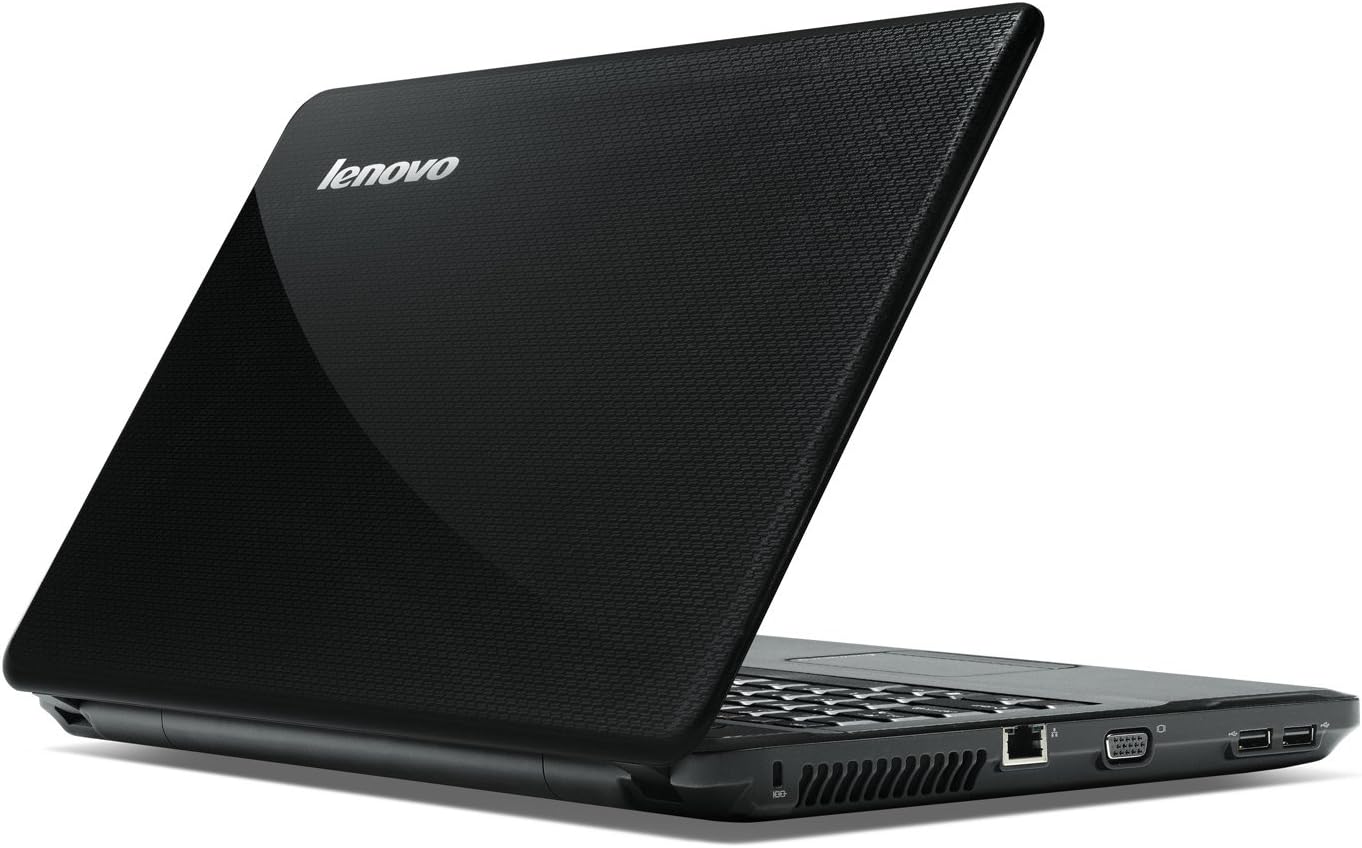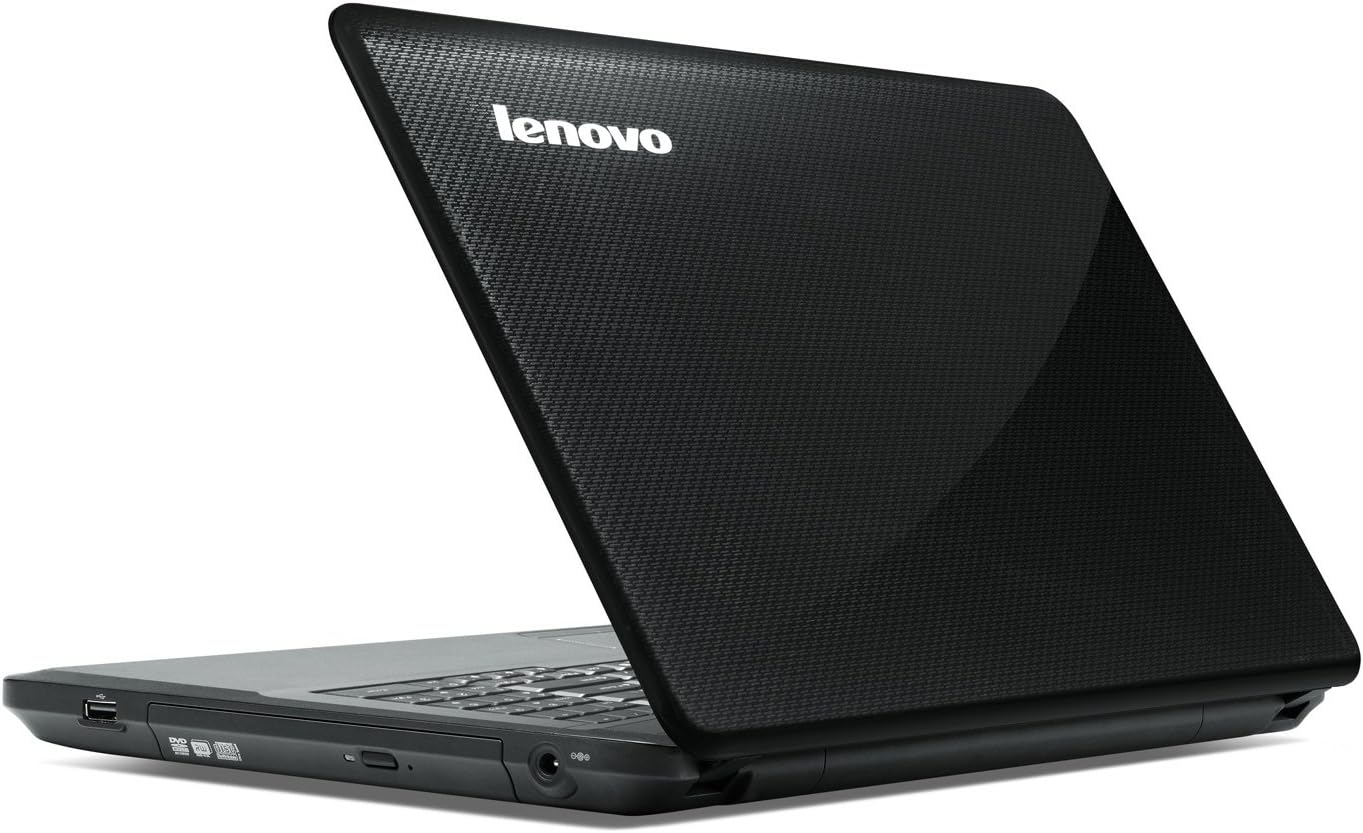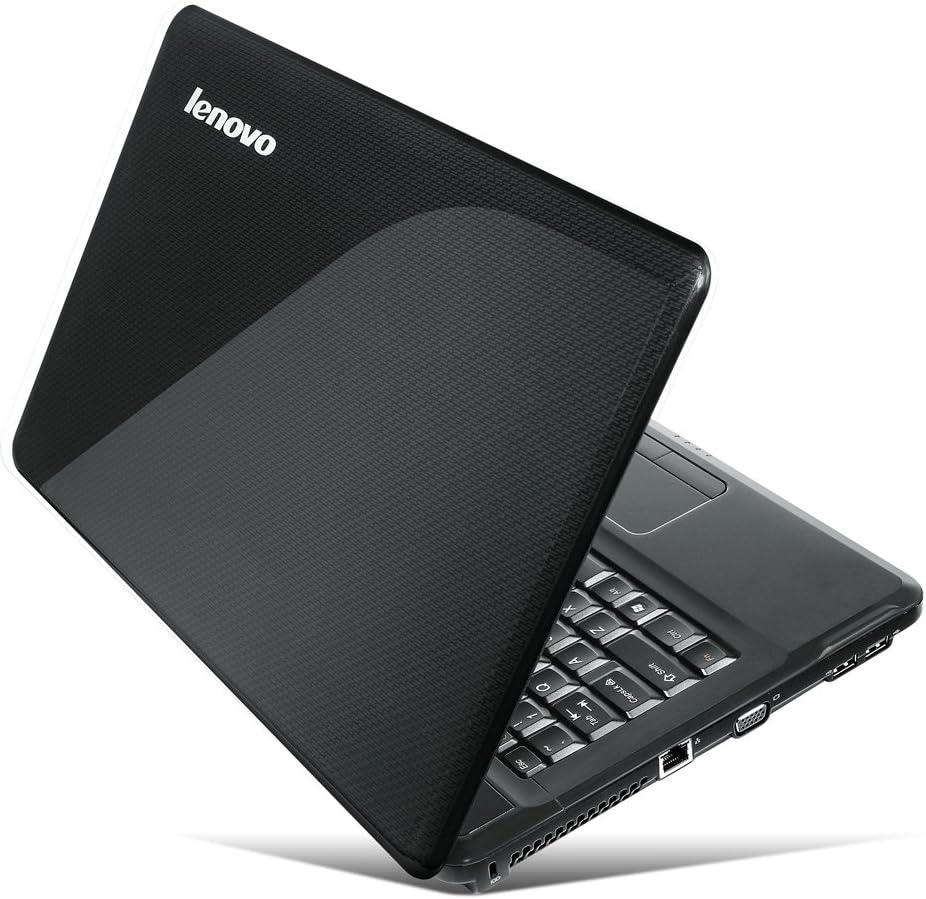
Lenovo Ideapad G550 2958-9PU 15.6-Inch Laptop (Black)
Category: Computers
Product Description Affordability Redefined. Fun is an affordable notebook that won't let you down - the Lenovo G550 notebook with OneKey Rescue System. An affordable notebook that doesn't compromise on the basics - the Lenovo G550 notebook delivers excellent performance for everyday tasks thanks to the Intel Pentium Dual Core processor. It also features OneKey Rescue System for easy data backup and recovery, so you can spend more time on the things you love most - like listening to music on the stereo speakers and viewing videos on the 15.6-Inch widescreen display. Plus, with VeriFace facial recognition software, your face is your password. Best of all, it's from Lenovo, makers of the award-winning ThinkPad. Amazon.com
Features: Intel Pentium Dual Core T4500 processor | 4GB DDR3 memory | 250GB 5400rpm SATA hard drive, DVD reader/writer | 15.6 inch high-definition LED backlight display, 16:9 widescreen, Intel Graphics Media Accelerator 4500M | Genuine Windows 7 Home Premium